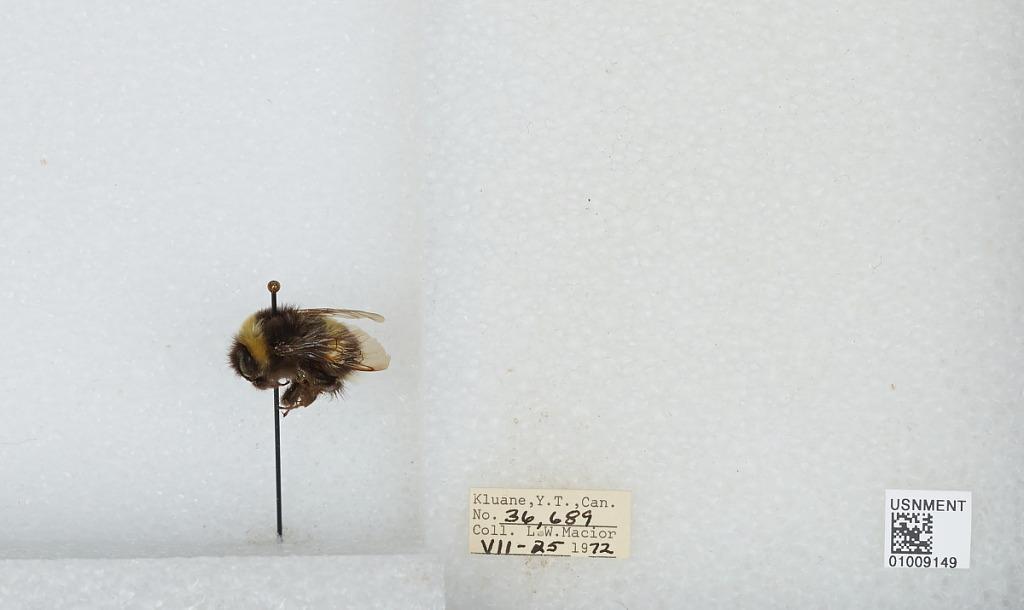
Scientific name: Bombus (Bombus) lucorum (Linnaeus)
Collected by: L. Macior
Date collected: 1972-7-25
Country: Canada
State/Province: Yukon Territory
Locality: Kluane
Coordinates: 60.75, -139.5